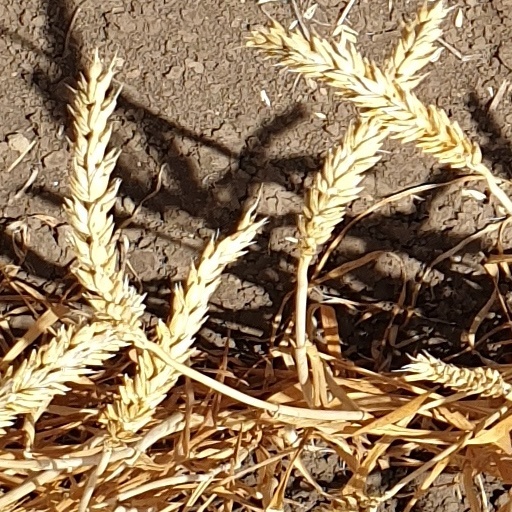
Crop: wheat